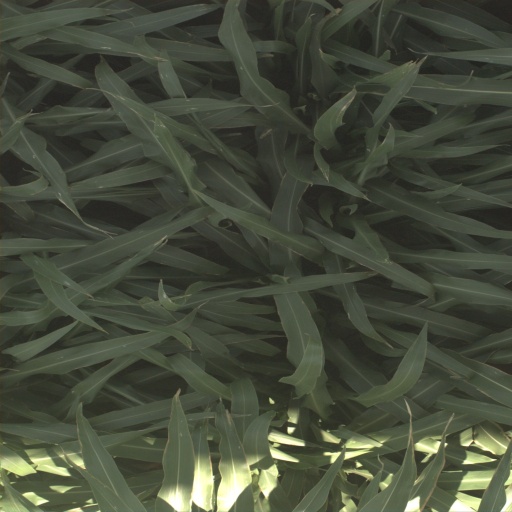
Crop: sorghum